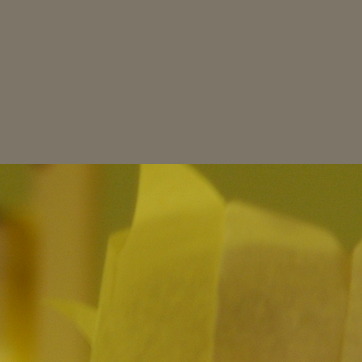
Material: paper